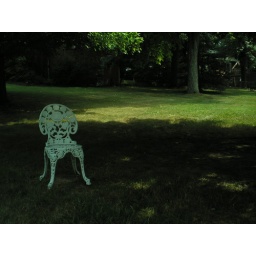
This white wrought-iron chair was all alone and placed perfectly under a tree. Nothing else around it.